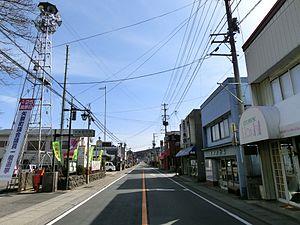
Yamatsuri est un bourg japonais situé dans la préfecture de Fukushima.